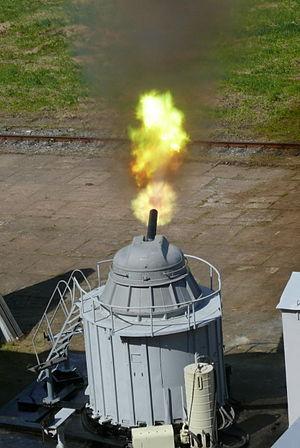
Tourelle AK630 faisant feu
AK-630 est un système de défense anti-aérien automatique d'origine soviétique. Il s'agit d'un canon rotatif à 6 tubes de 30 mm de type Gatling contenu dans une tourelle navale. Le système est développé par Tula arms en URSS. Le système AK-630 est monté sur une tourelle guidée par le système de guidage radar et électro-optique MR-123-02.